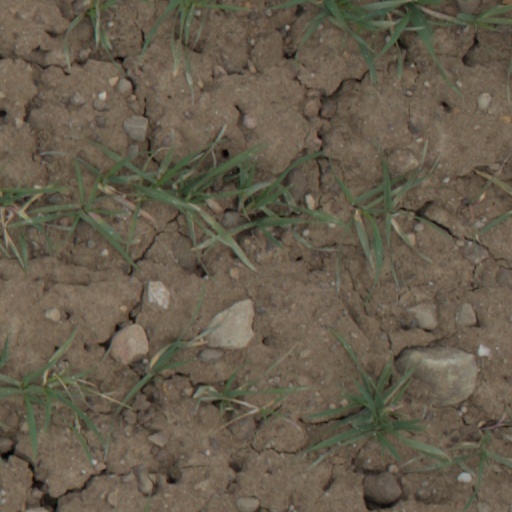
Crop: wheat